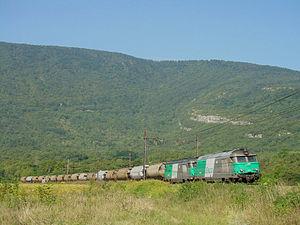
train de marchandise vu entre Ambérieu et Culoz tracté par les BB.67544 et 67507
Les BB 67400 forment une série de locomotives diesel-électriques construites à 232 exemplaires pour la SNCF par Brissonneau et Lotz et Matériel de traction électrique. Elles ont été commandées le 6 janvier 1967, et la première a été mise en service le 14 août 1969 au dépôt de Chambéry.
Fret SNCF est une société par actions simplifiée filiale de la Société nationale des chemins de fer français et chargée du transport ferroviaire de fret.